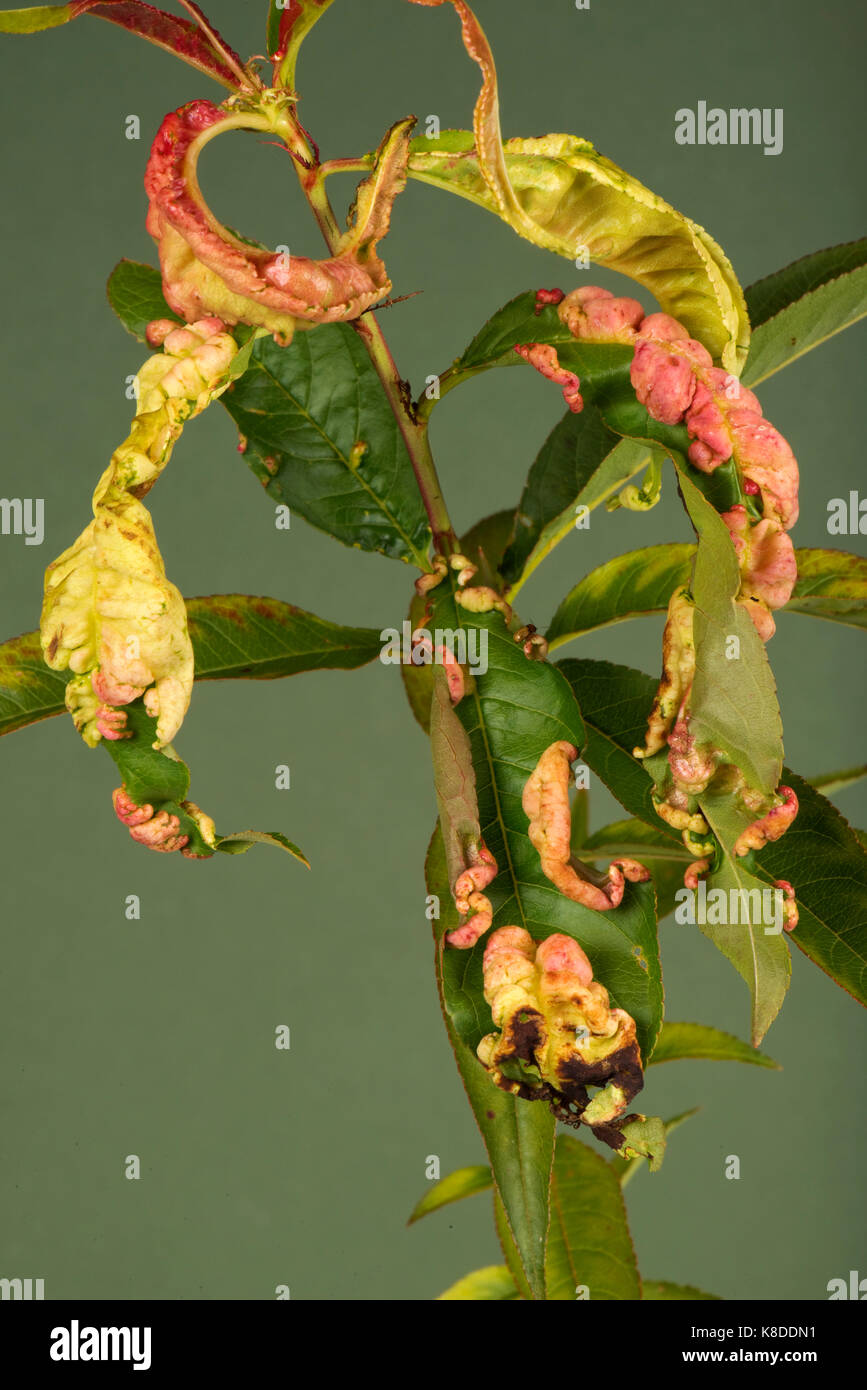
Plant: Peach
Disease: peach leaf curl